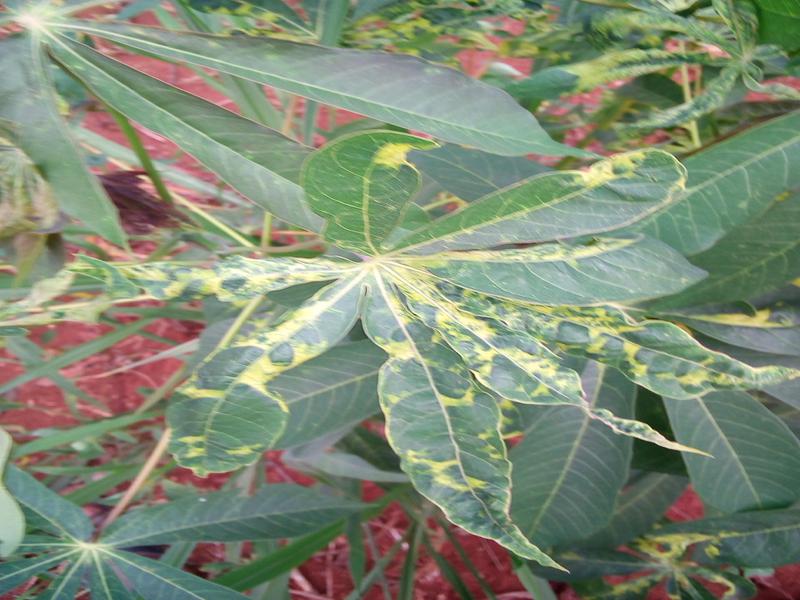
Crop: cassava
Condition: mosaic_disease